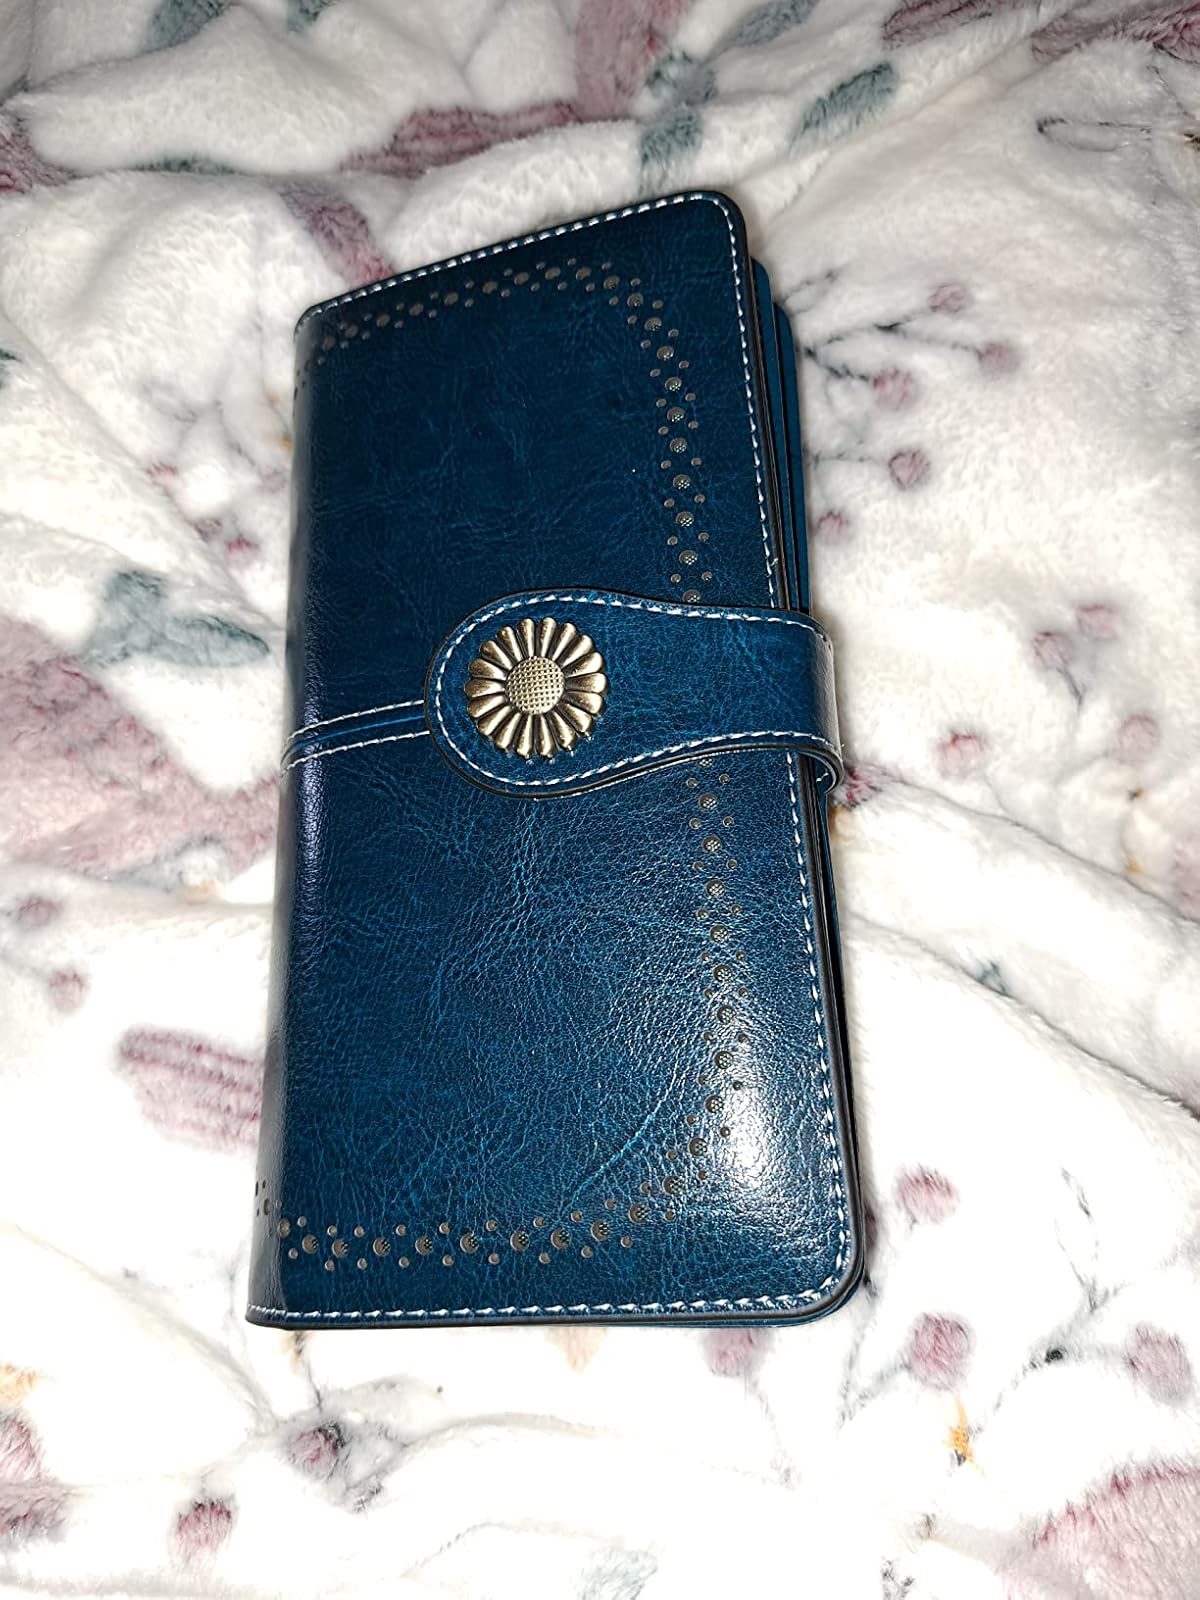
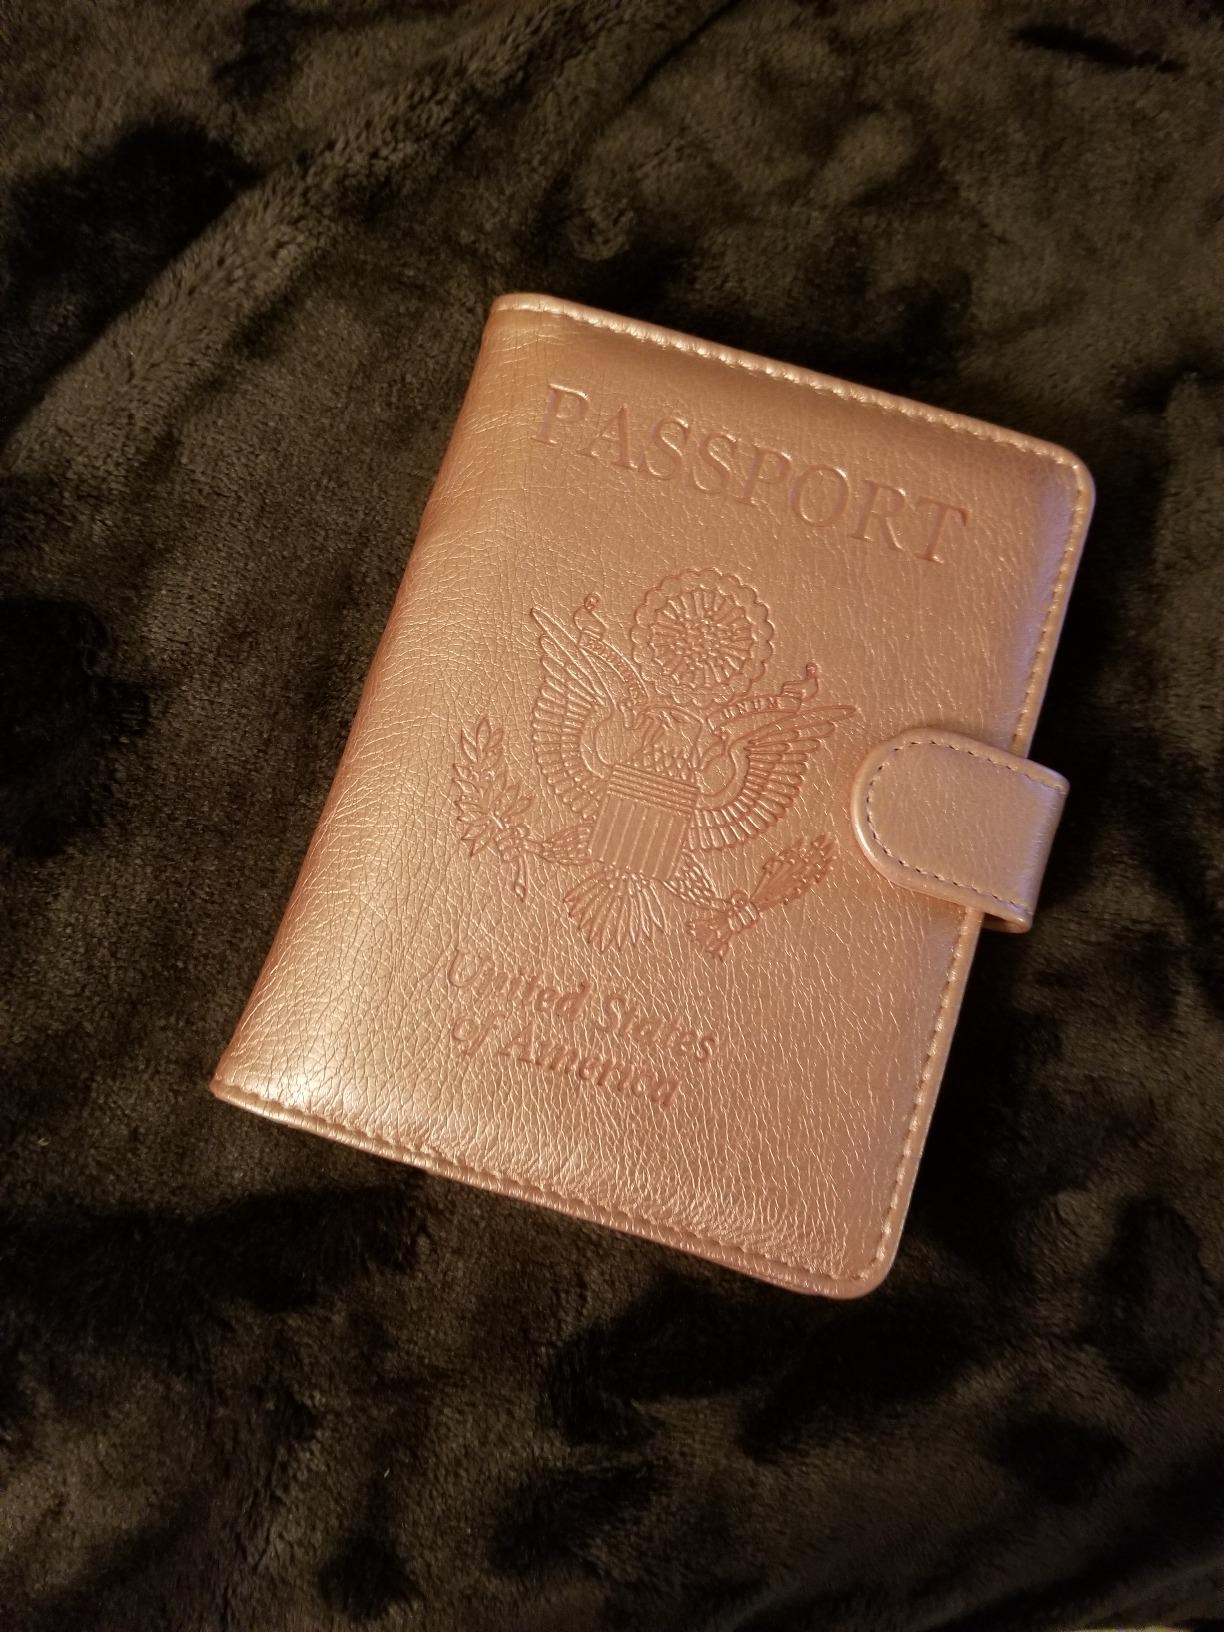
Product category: accessories_wallet
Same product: no